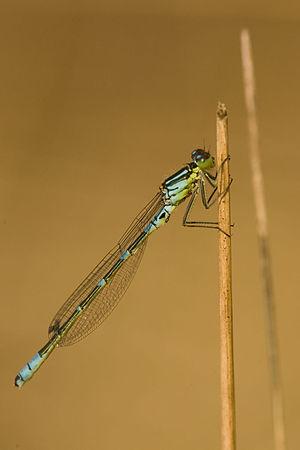
Coenagrion lunulatum, l'agrion à lunules est une espèce d'insectes odonates zygoptères de la famille des coenagrionidés, présente de l’ouest et du nord de l'Europe à l'est de l'Asie et de l'Asie mineure.